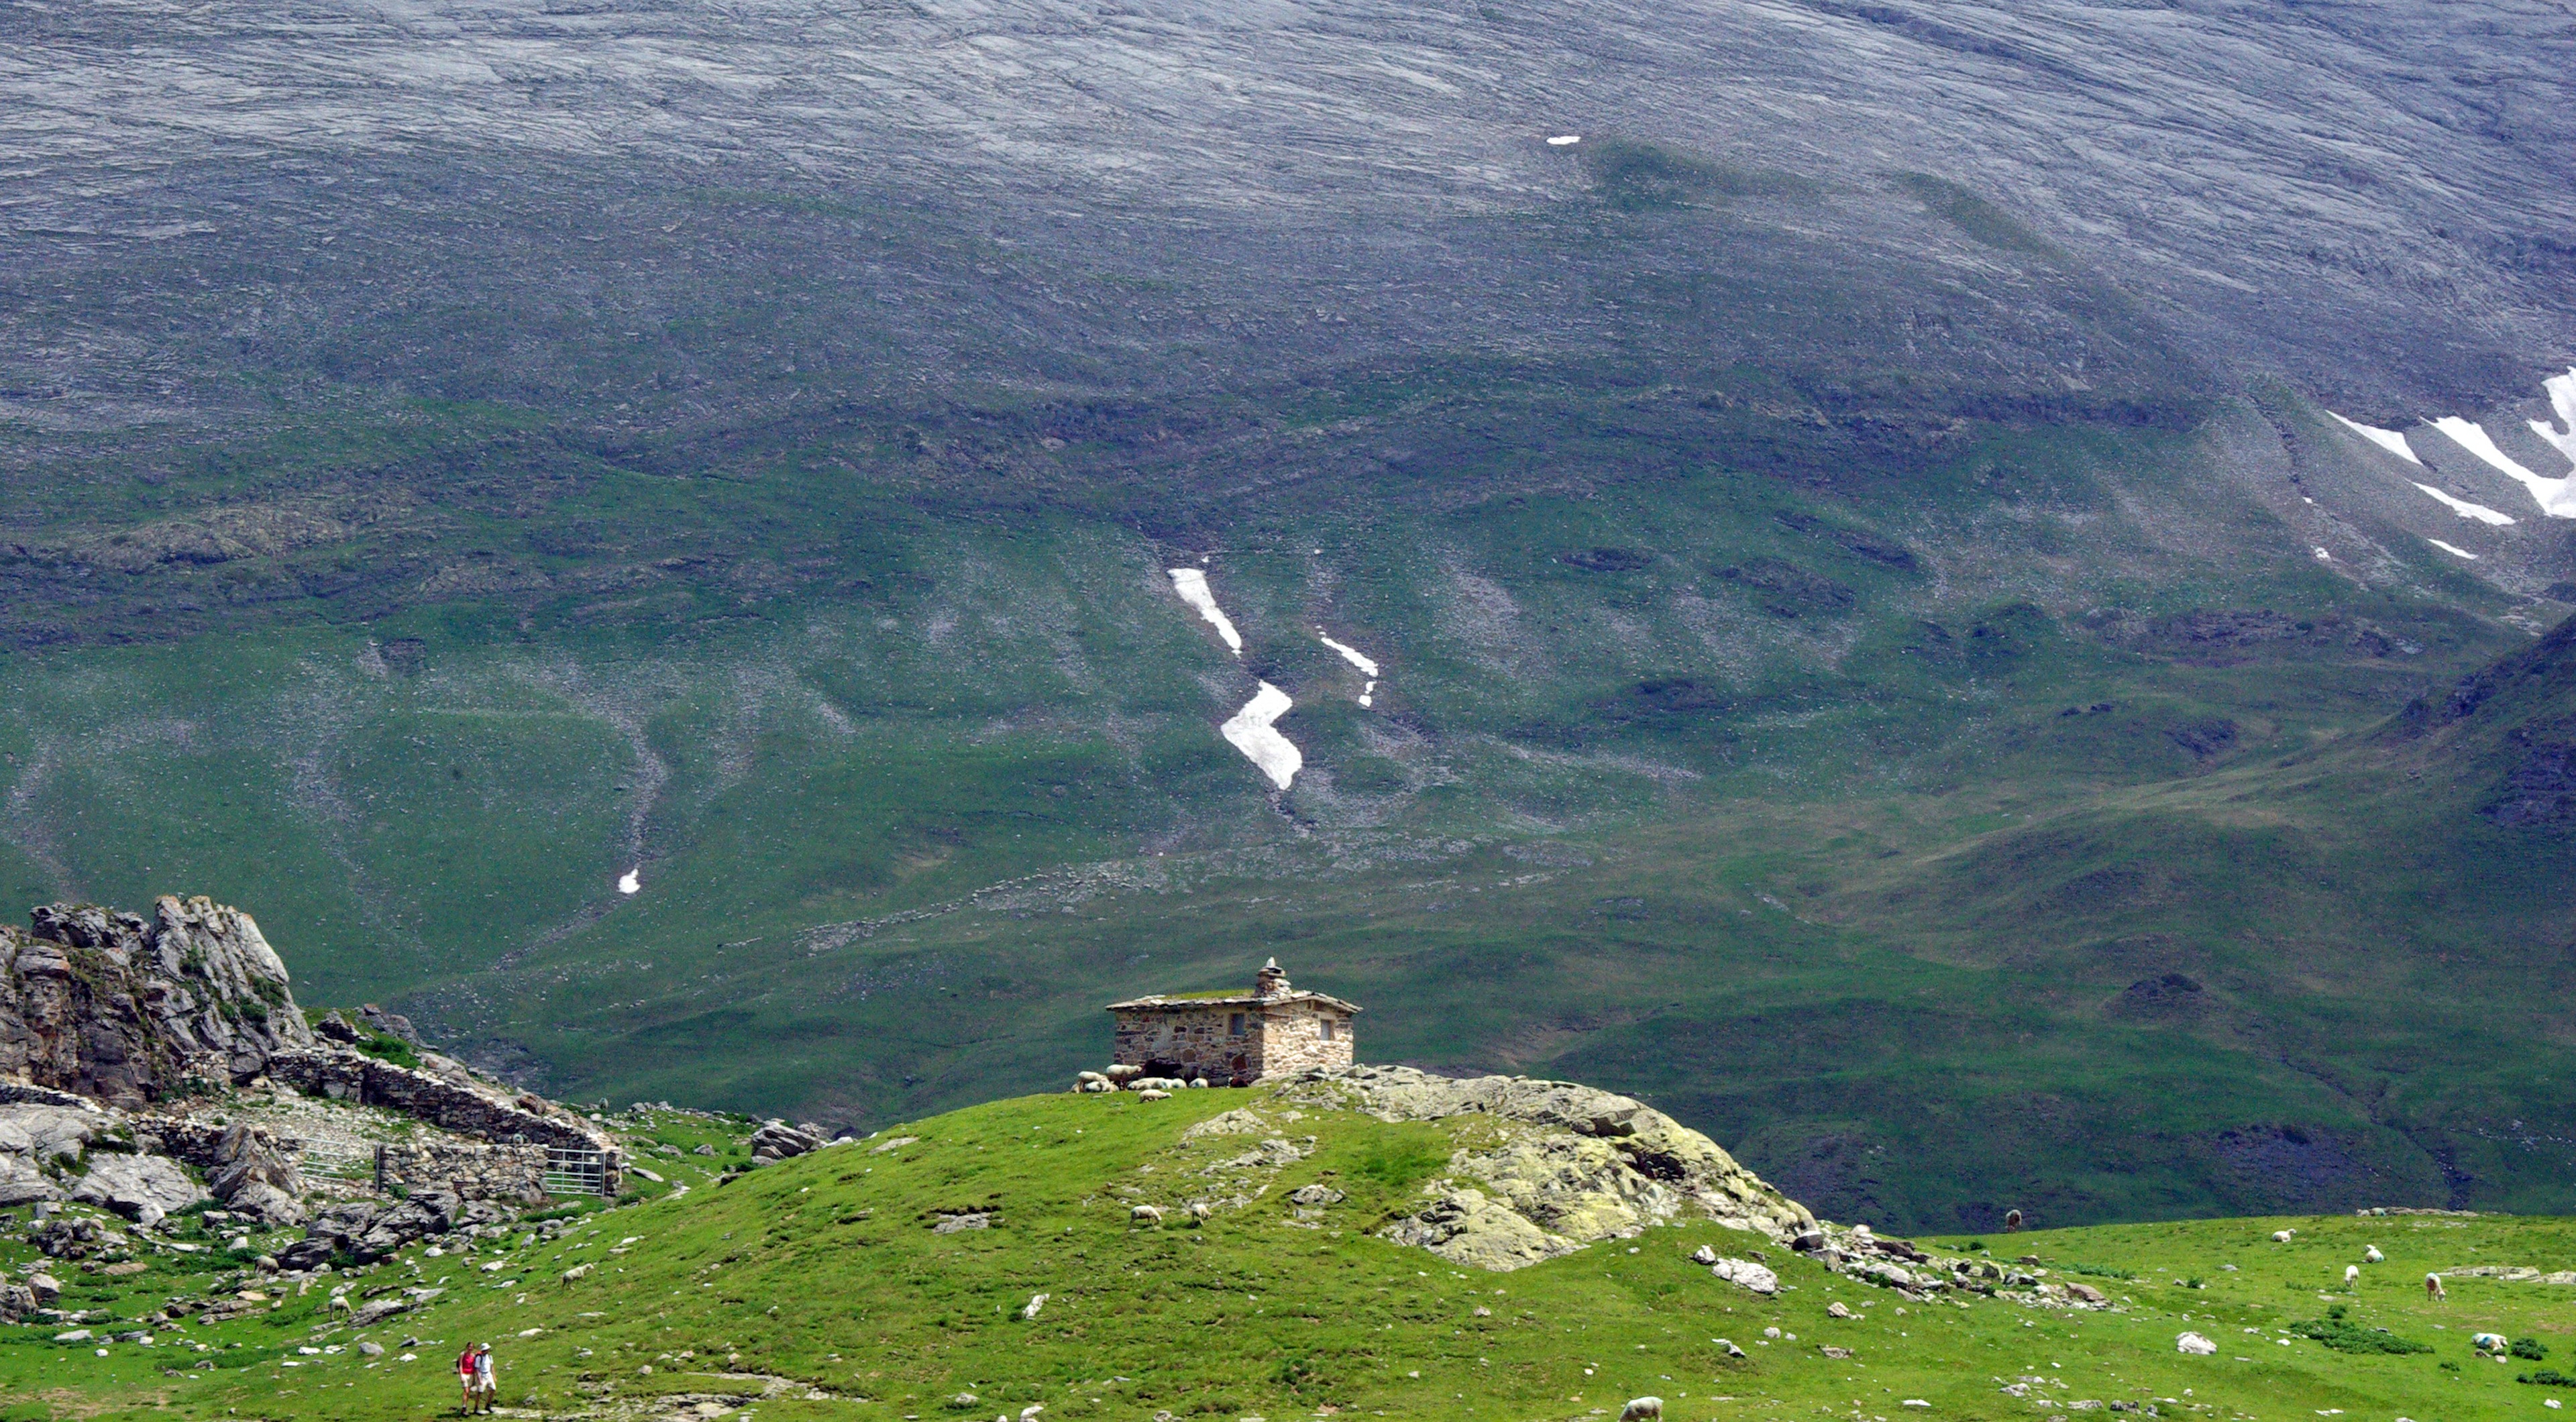
sea, coast, nature, mountain, mountain range, france, fjord, plateau, fell, loch, pyrenees, aerial photography, geological phenomenon